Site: brandenburg
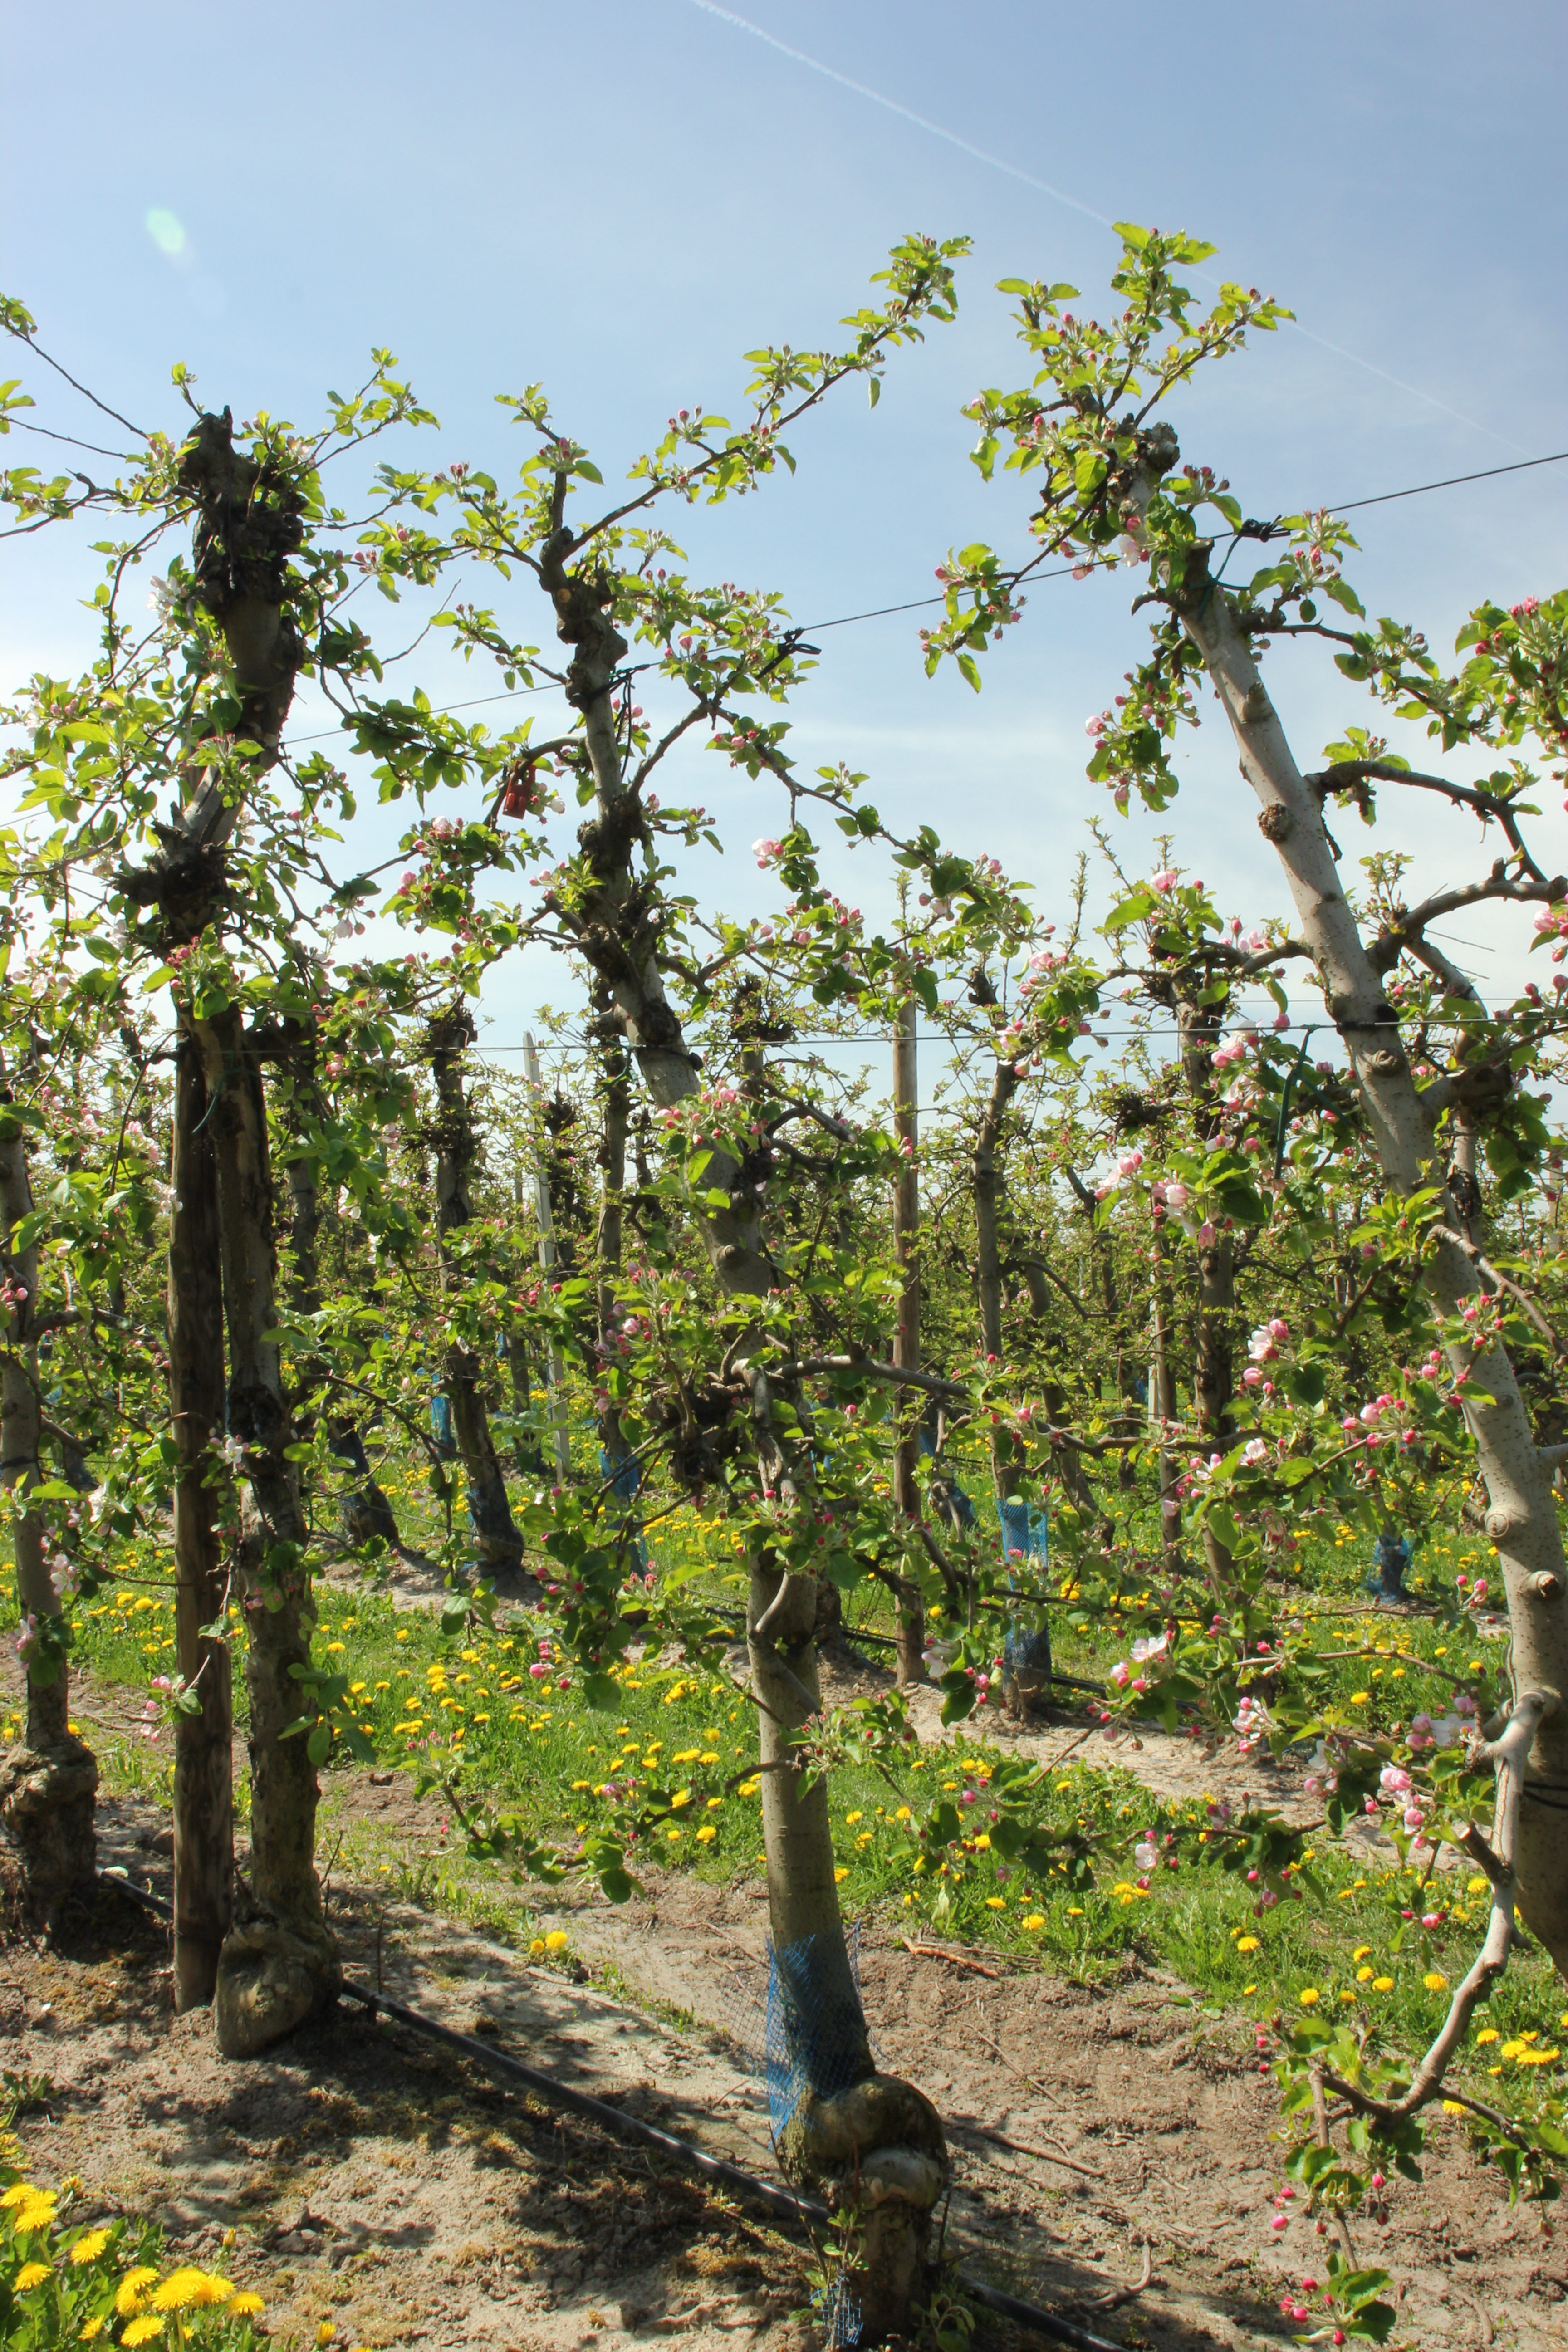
Growth stage (BBCH 57): Inflorescence emergence